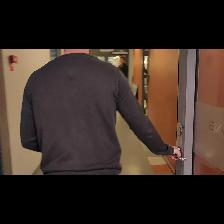
Label: Human